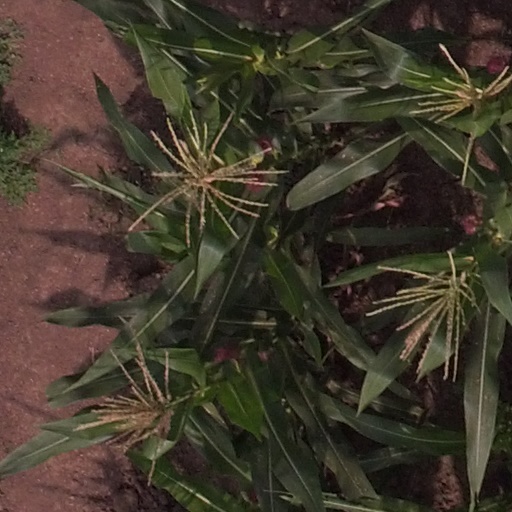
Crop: maize; corn